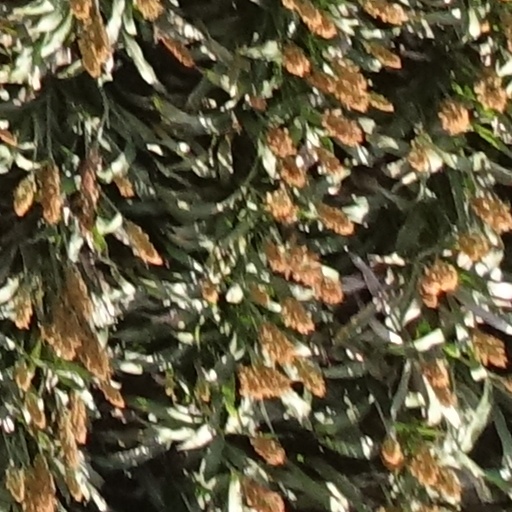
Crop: sorghum